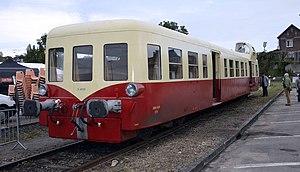
Un X 3800 (x 4039) à Longueau lors de la fête du rail en octobre 2013
Le dépôt de Longueau est un dépôt de locomotives français, construit par la Compagnie des chemins de fer du Nord, situé à proximité de la gare de Longueau et à quelques kilomètres de celle d'Amiens, dans le département de la Somme, en région Hauts-de-France.